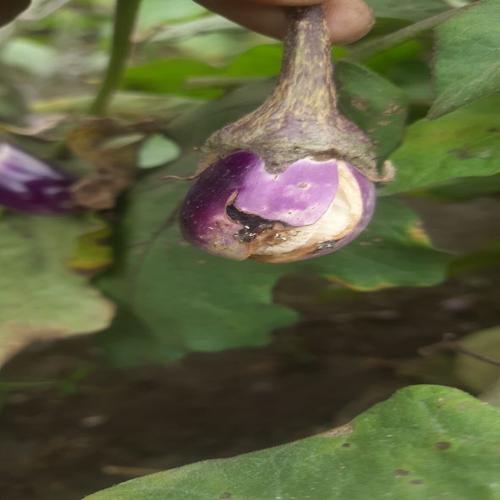
Label: Shoot and Fruit Borer